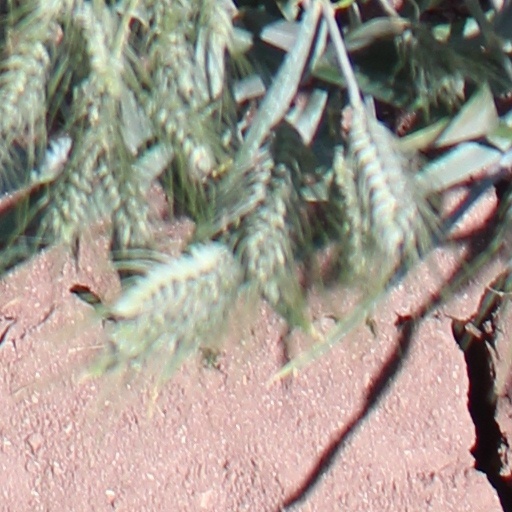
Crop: wheat